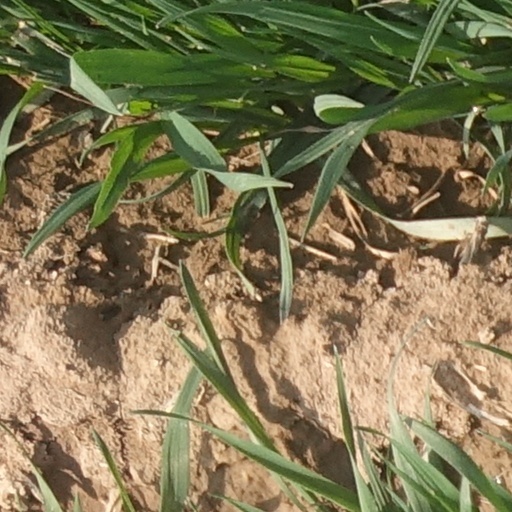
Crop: wheat